Akeem Adeniyi Adeyemi

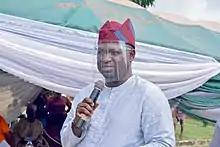
Akeem Adeniyi Adeyemi in Oyo

Akeem Adeniyi Adeyemi (born 1977) also known as Skimeh is a Nigerian politician. He is a member of the Nigeria Federal House of Representatives representing the Afijio, Atiba, Oyo East and Oyo West federal constituency. He is the son of the late Alaafin (traditional ruler) of Oyo town Oba Lamidi Olayiwola III.